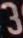
Number: 3